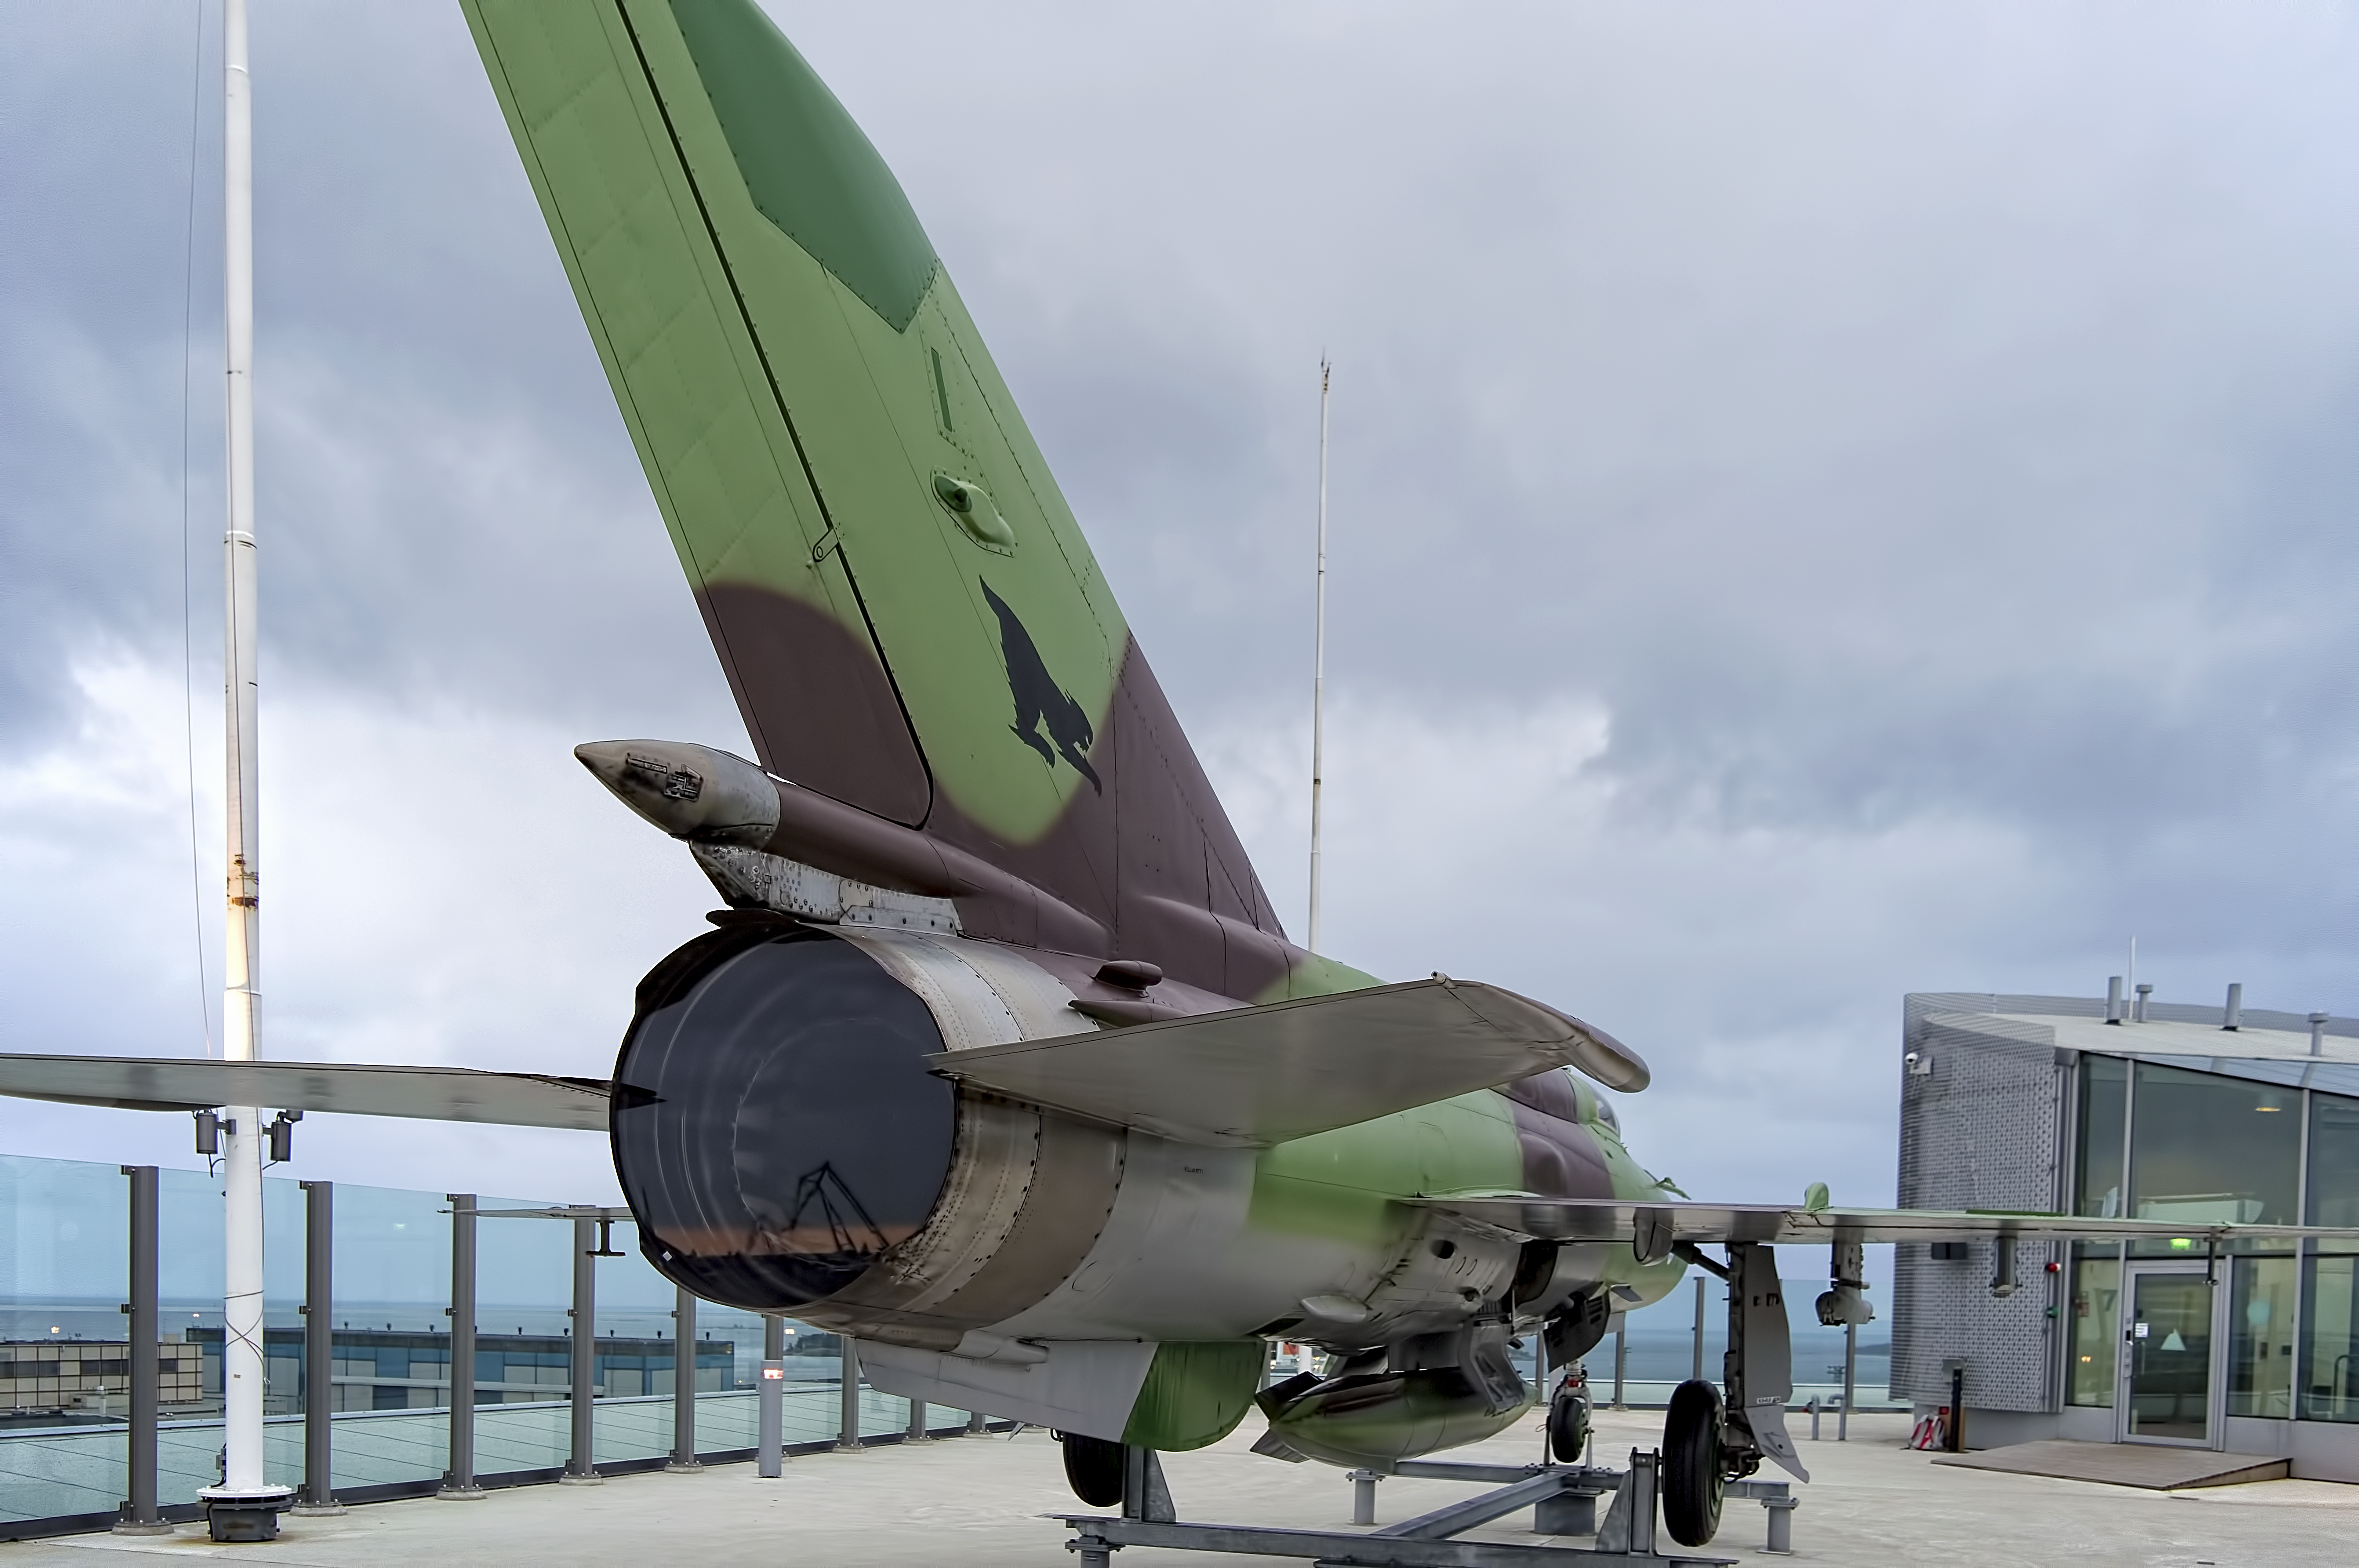
air, airplane, plane, aircraft, 21, cool image, no, aeroplane, 31, finland, helsinki, cool photo, fighter, i, mig, force, finnish, ex, bis, squadron, mig21bis